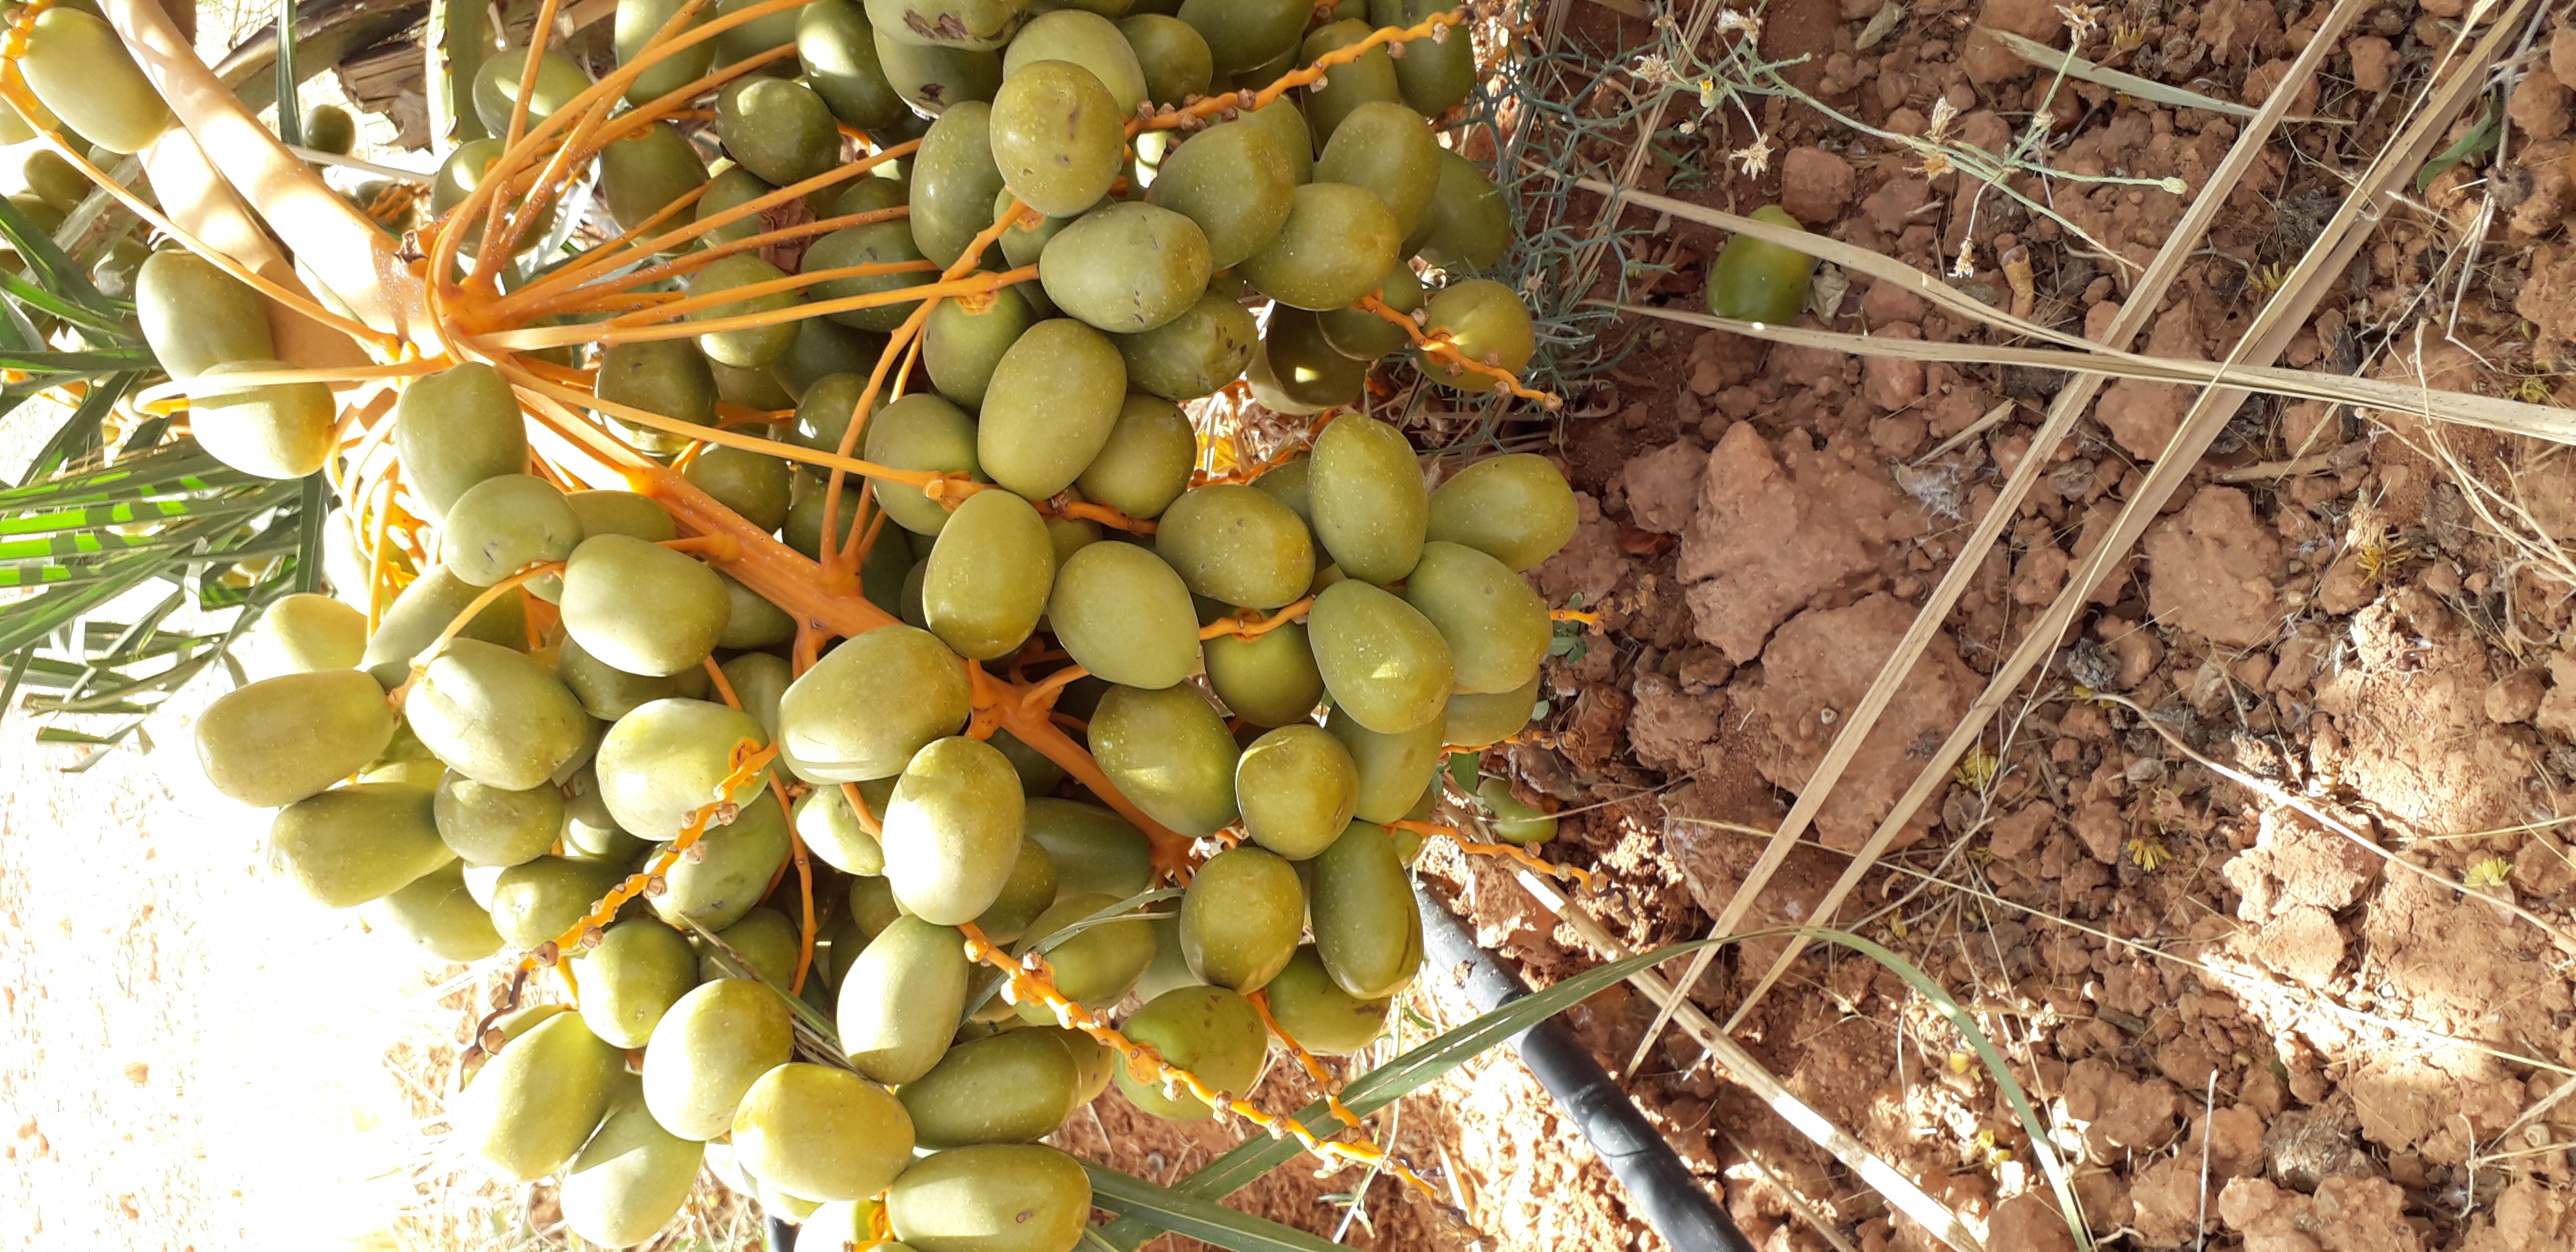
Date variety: Boufagous